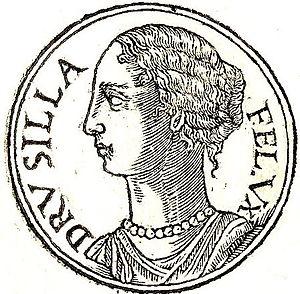
Drusilla de Maurétanie est une princesse de Maurétanie. C'est l'arrière-petite-fille de la reine d'Égypte Cléopâtre VII et du triumvir romain Marc Antoine.